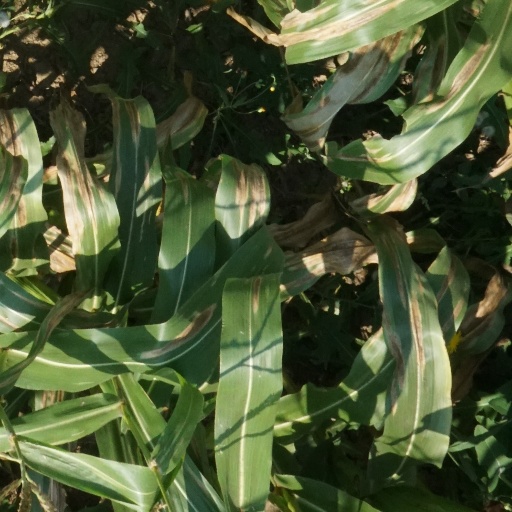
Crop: maize; corn